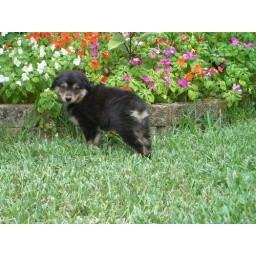
mini australian shepherd puppy near flowers